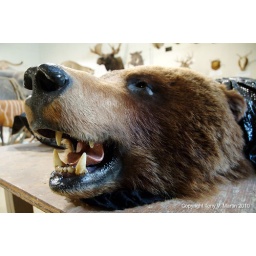
013009tvmTAXIDERMY_3Tony V. MartinWESTVILLE-A russian brown bear. Lions and tigers and bears, oh my. Phares Taxidermy celebrates thirty years in business.